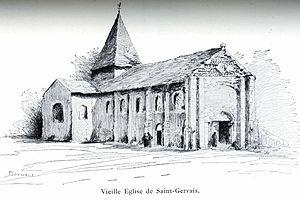
Eglise St Gervais de Briouze avant démolition du XIXe siècle
La chapelle Saint-Gervais est un édifice catholique situé à Briouze, dans le département français de l'Orne. Construite à la fin du XIᵉ siècle, elle a subi de nombreuses avanies qui l'ont profondément mutilée. Elle est désormais classée monument historique.